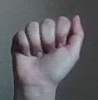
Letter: saad